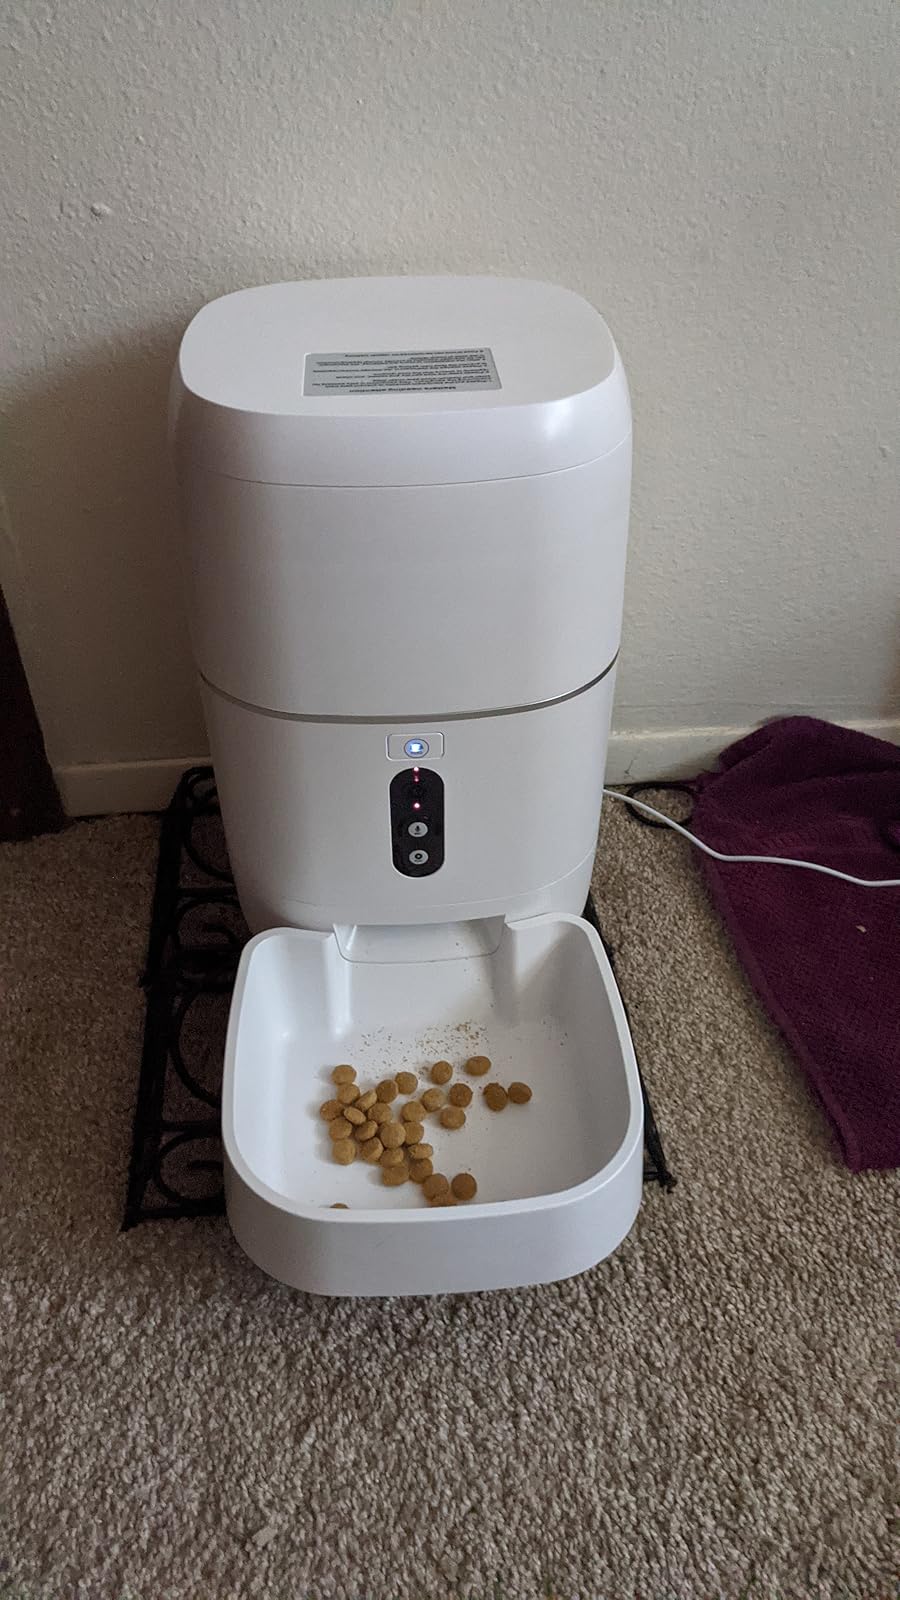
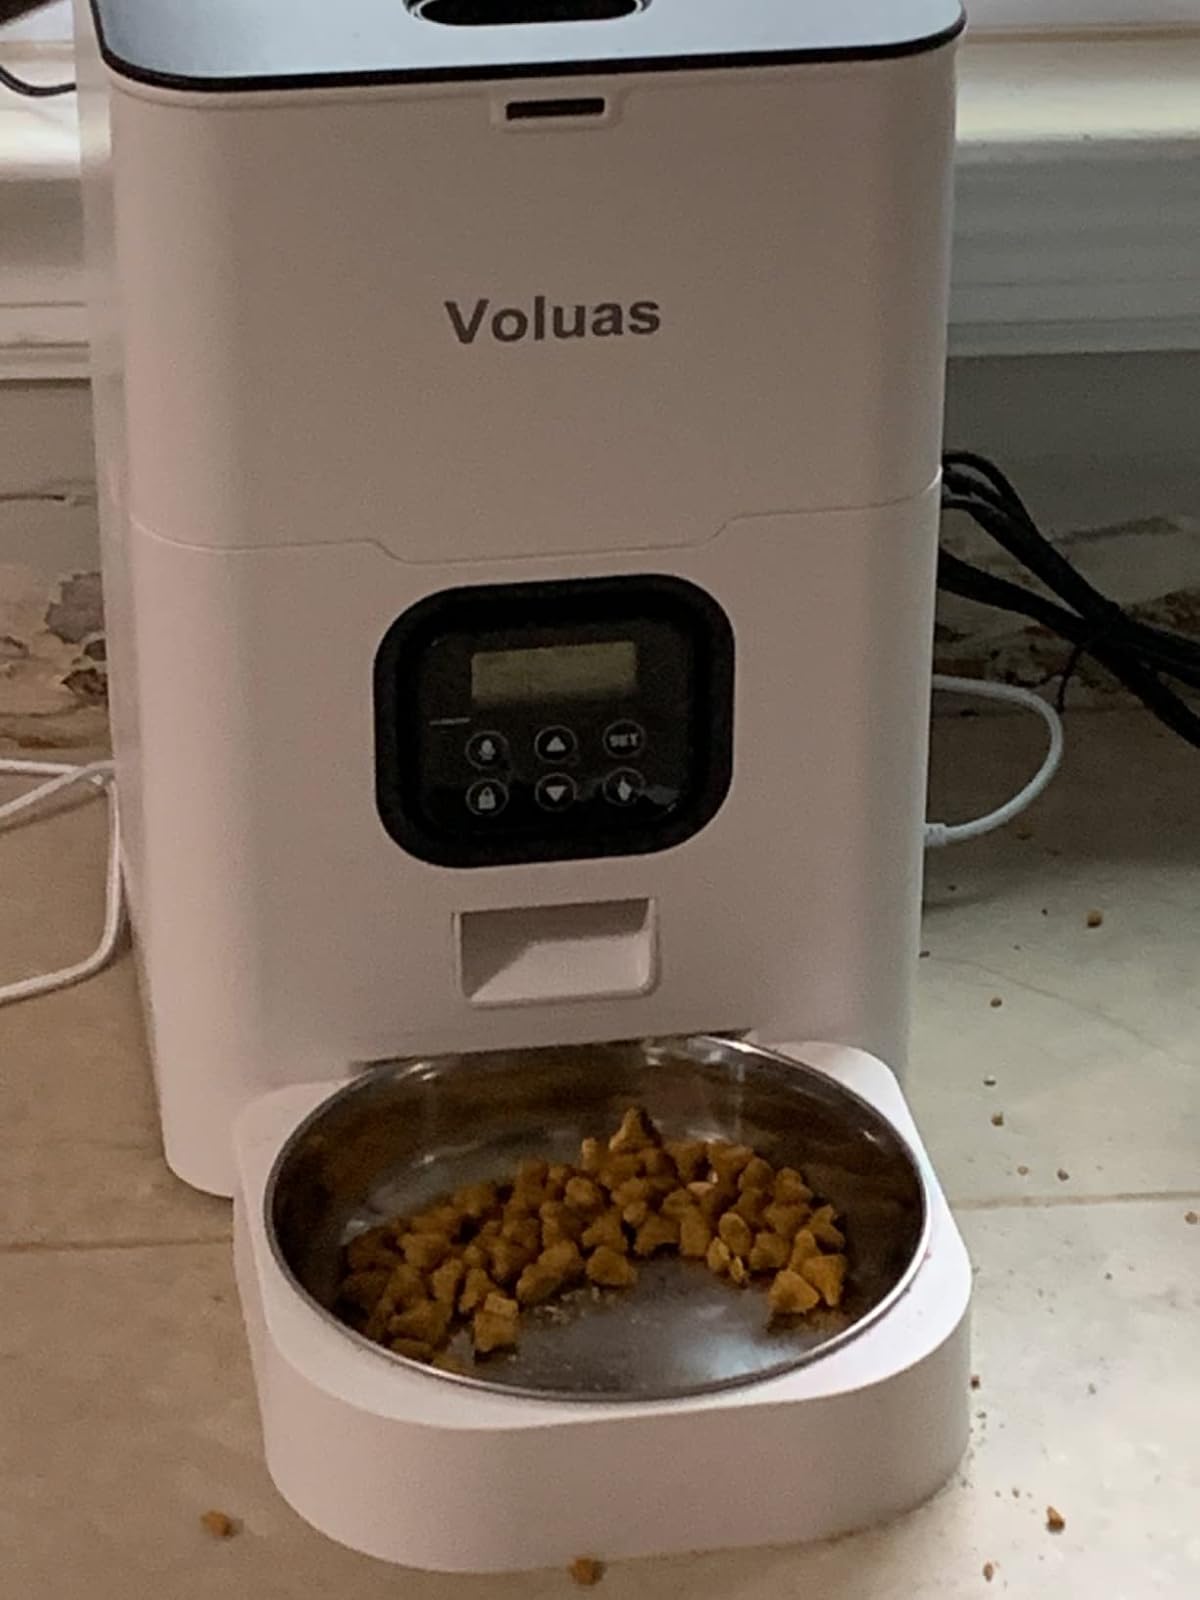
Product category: items_feeder
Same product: no